Georgian Rebellion of 1256

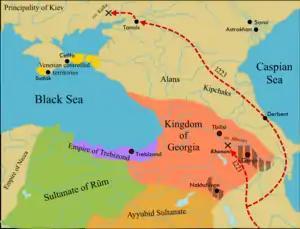
Mongol invasion of Georgia

After the Mongol invasions of Georgia, Georgia was split into five administrative "vilayats", one of which was the "vilayat" of Gurjistan (Georgia). It was, in turn, subdivided into eight "tumans" (divisions), each of which had to supply 10,000 men for Mongol armies. The Georgian nobles enjoyed direct access to the Great Khan in Karakorum, but after the creation of the Ilkhanate, they became subordinated to Hülegü Khan through his governor, Arghun Aqa. The Mongols frequently levied Georgian troops for their wars, particularly against the Isma'ilis (Assassins). This caused great discontent among the Georgian nobility, as their army was usually positioned in the forefront of the battlefield and suffered the greatest losses.